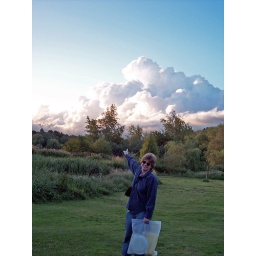
Laura, enthralled with the cloud bank over trout lake